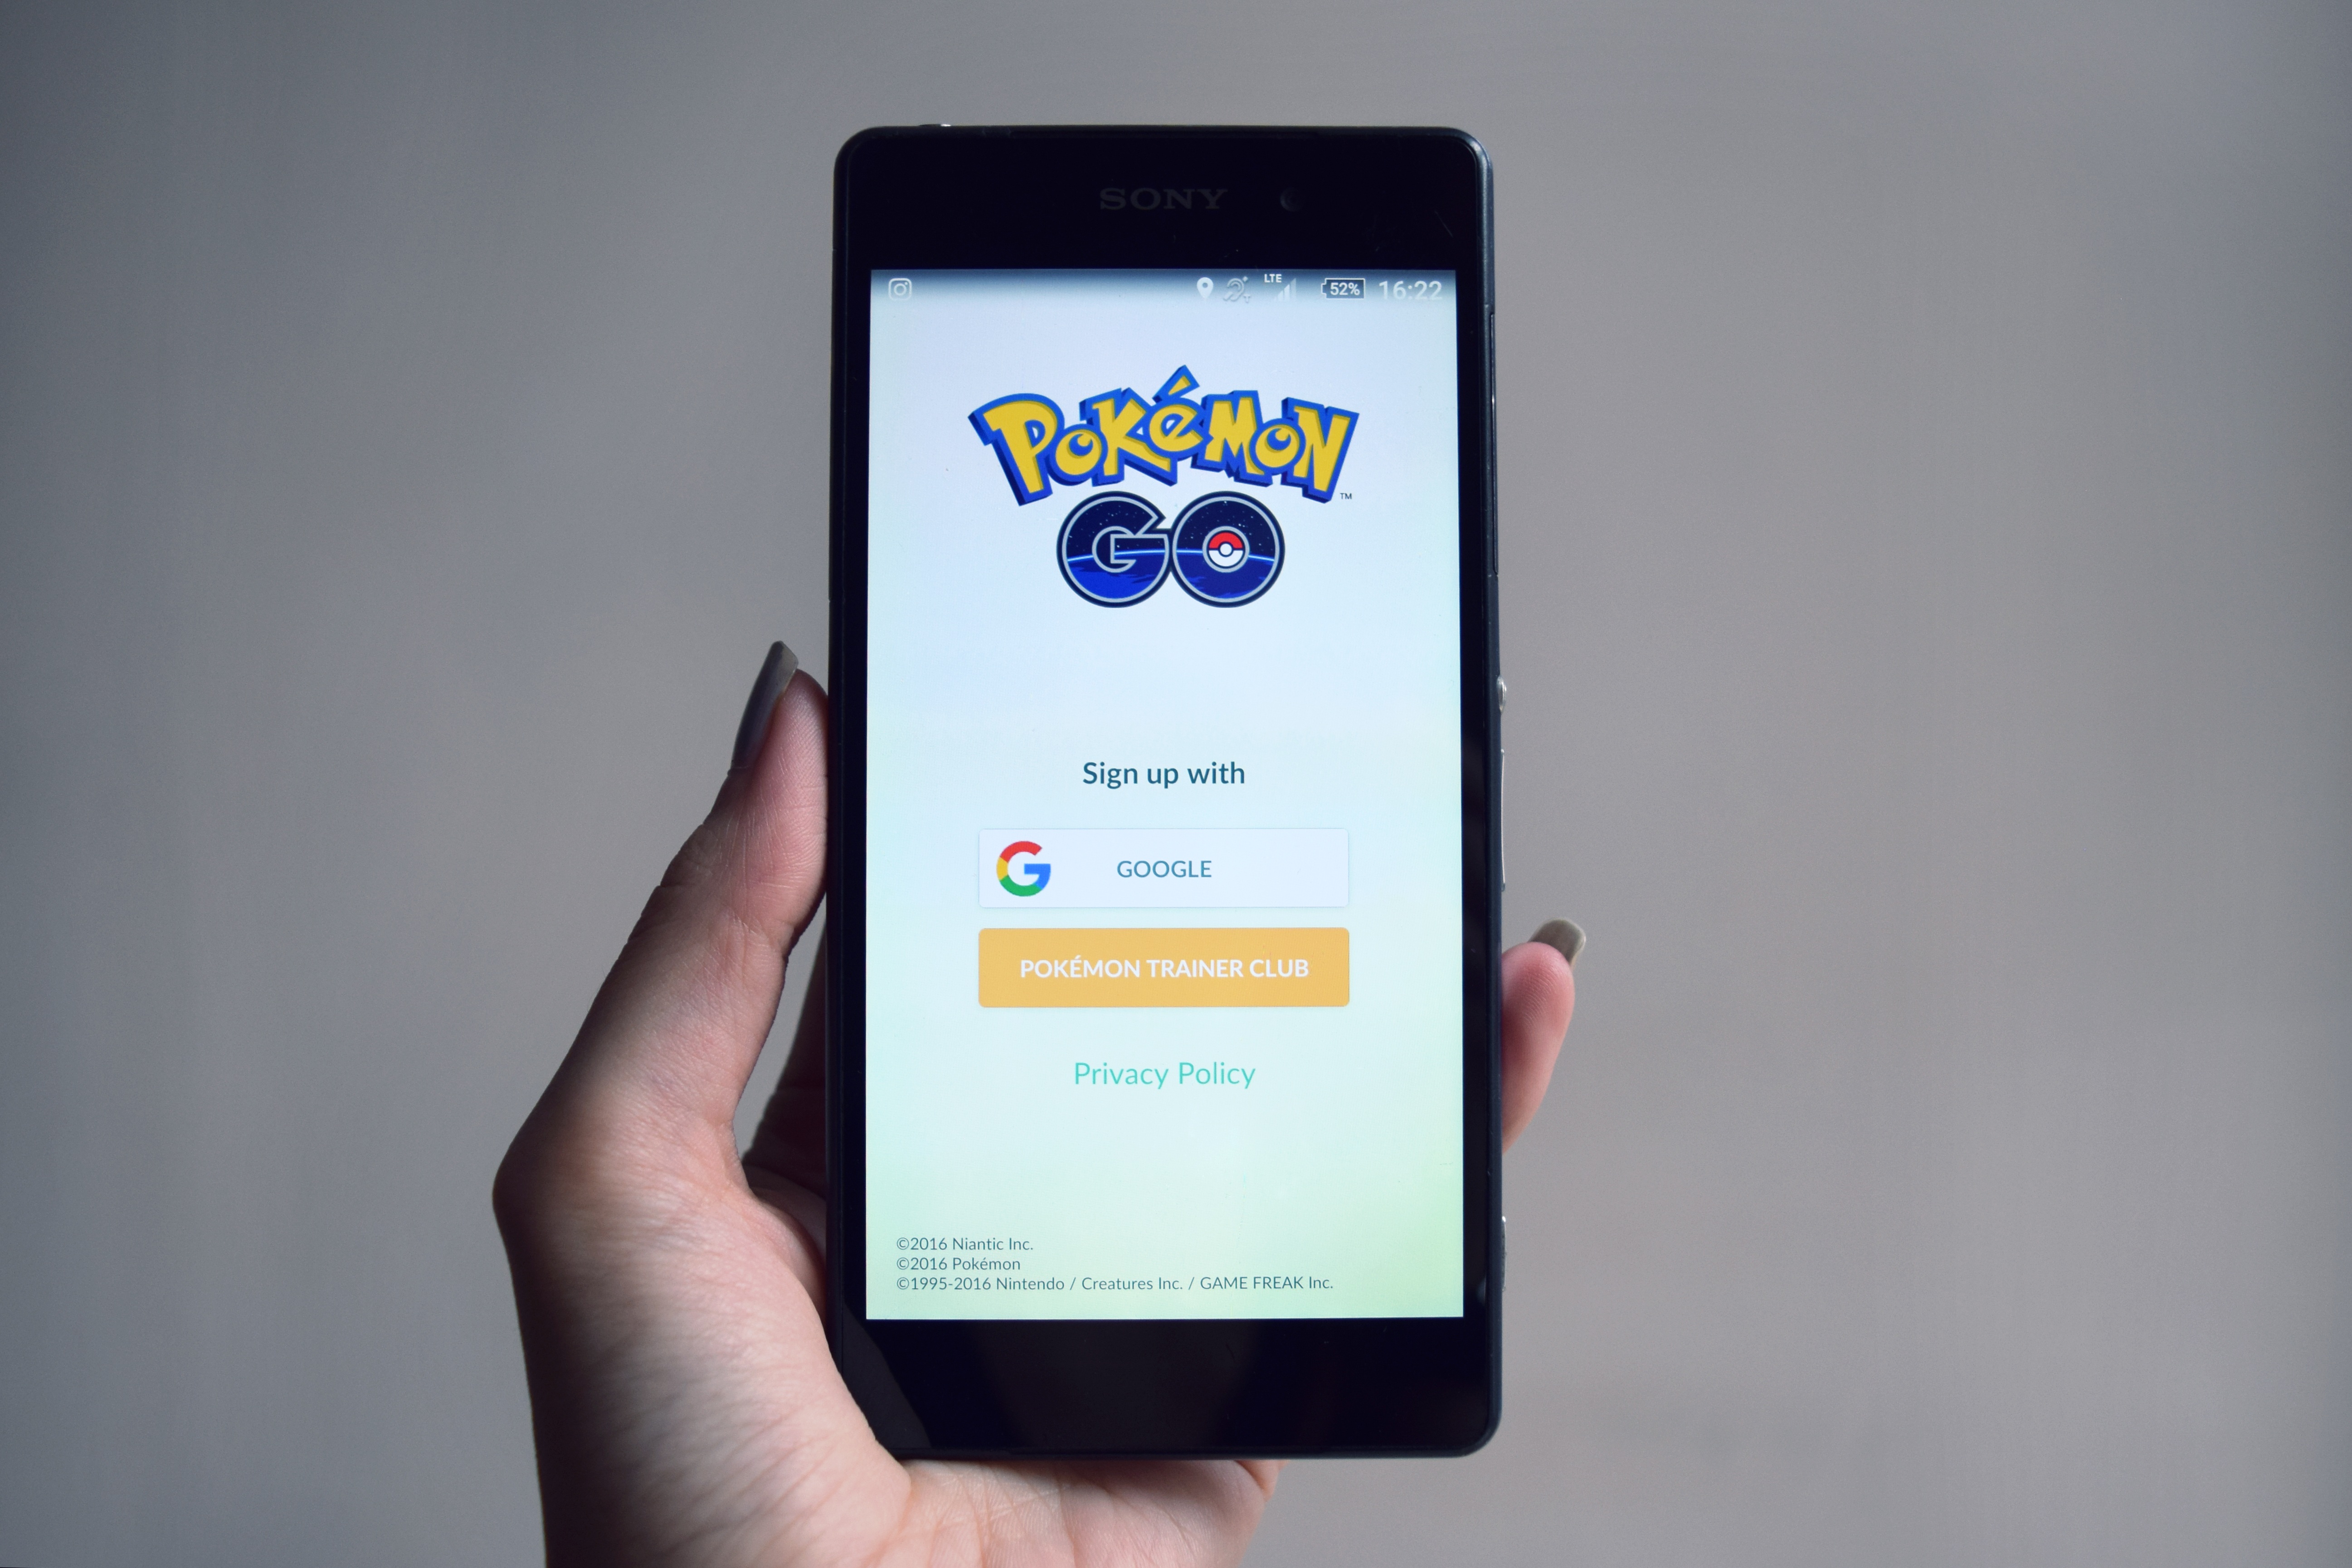
smartphone, mobile, hand, technology, game, gadget, mobile phone, player, brand, product, electronics, pokemon go, pokemon, gps, online, app, virtual reality, mobile trends, augmented reality